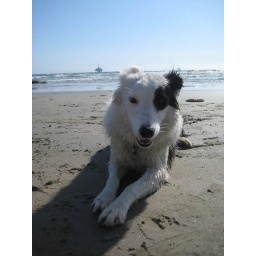
My little girl dog with the oil platforms in the distance.